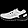
Label: Sneaker